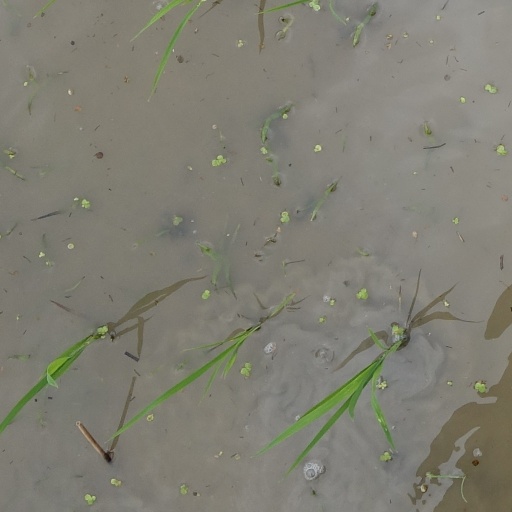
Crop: rice